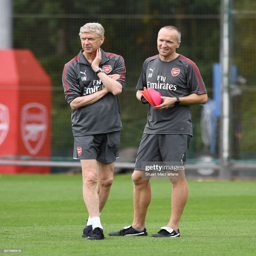
football player with person during a training session .